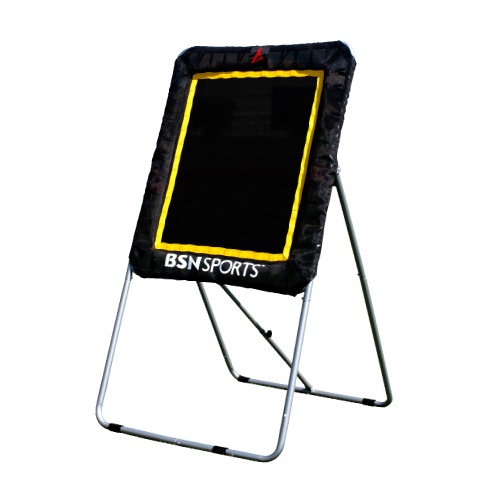
SSN 1377188 BSN Sports Lacrosse Pass Back Target
SSN 1377188 BSN Sports Lacrosse Pass Back Target We strive to provide new innovative products to meet the need of the rapidly changing world we live in. Our goal is to provide products made with the finest material and consistent and high quality processes. Features BSN Sports Lacrosse Pass Back Target 7'H x 4'W steel frame 4'H x 3'W rebound surface area Frame adjusts for varied rebound angles Specifications Weight: 46.2 lbs
Brand: SSN
Category: Sporting Goods > Athletics > Field Hockey & Lacrosse > Lacrosse Training Aids > Lacrosse Bounce-Back Trainers